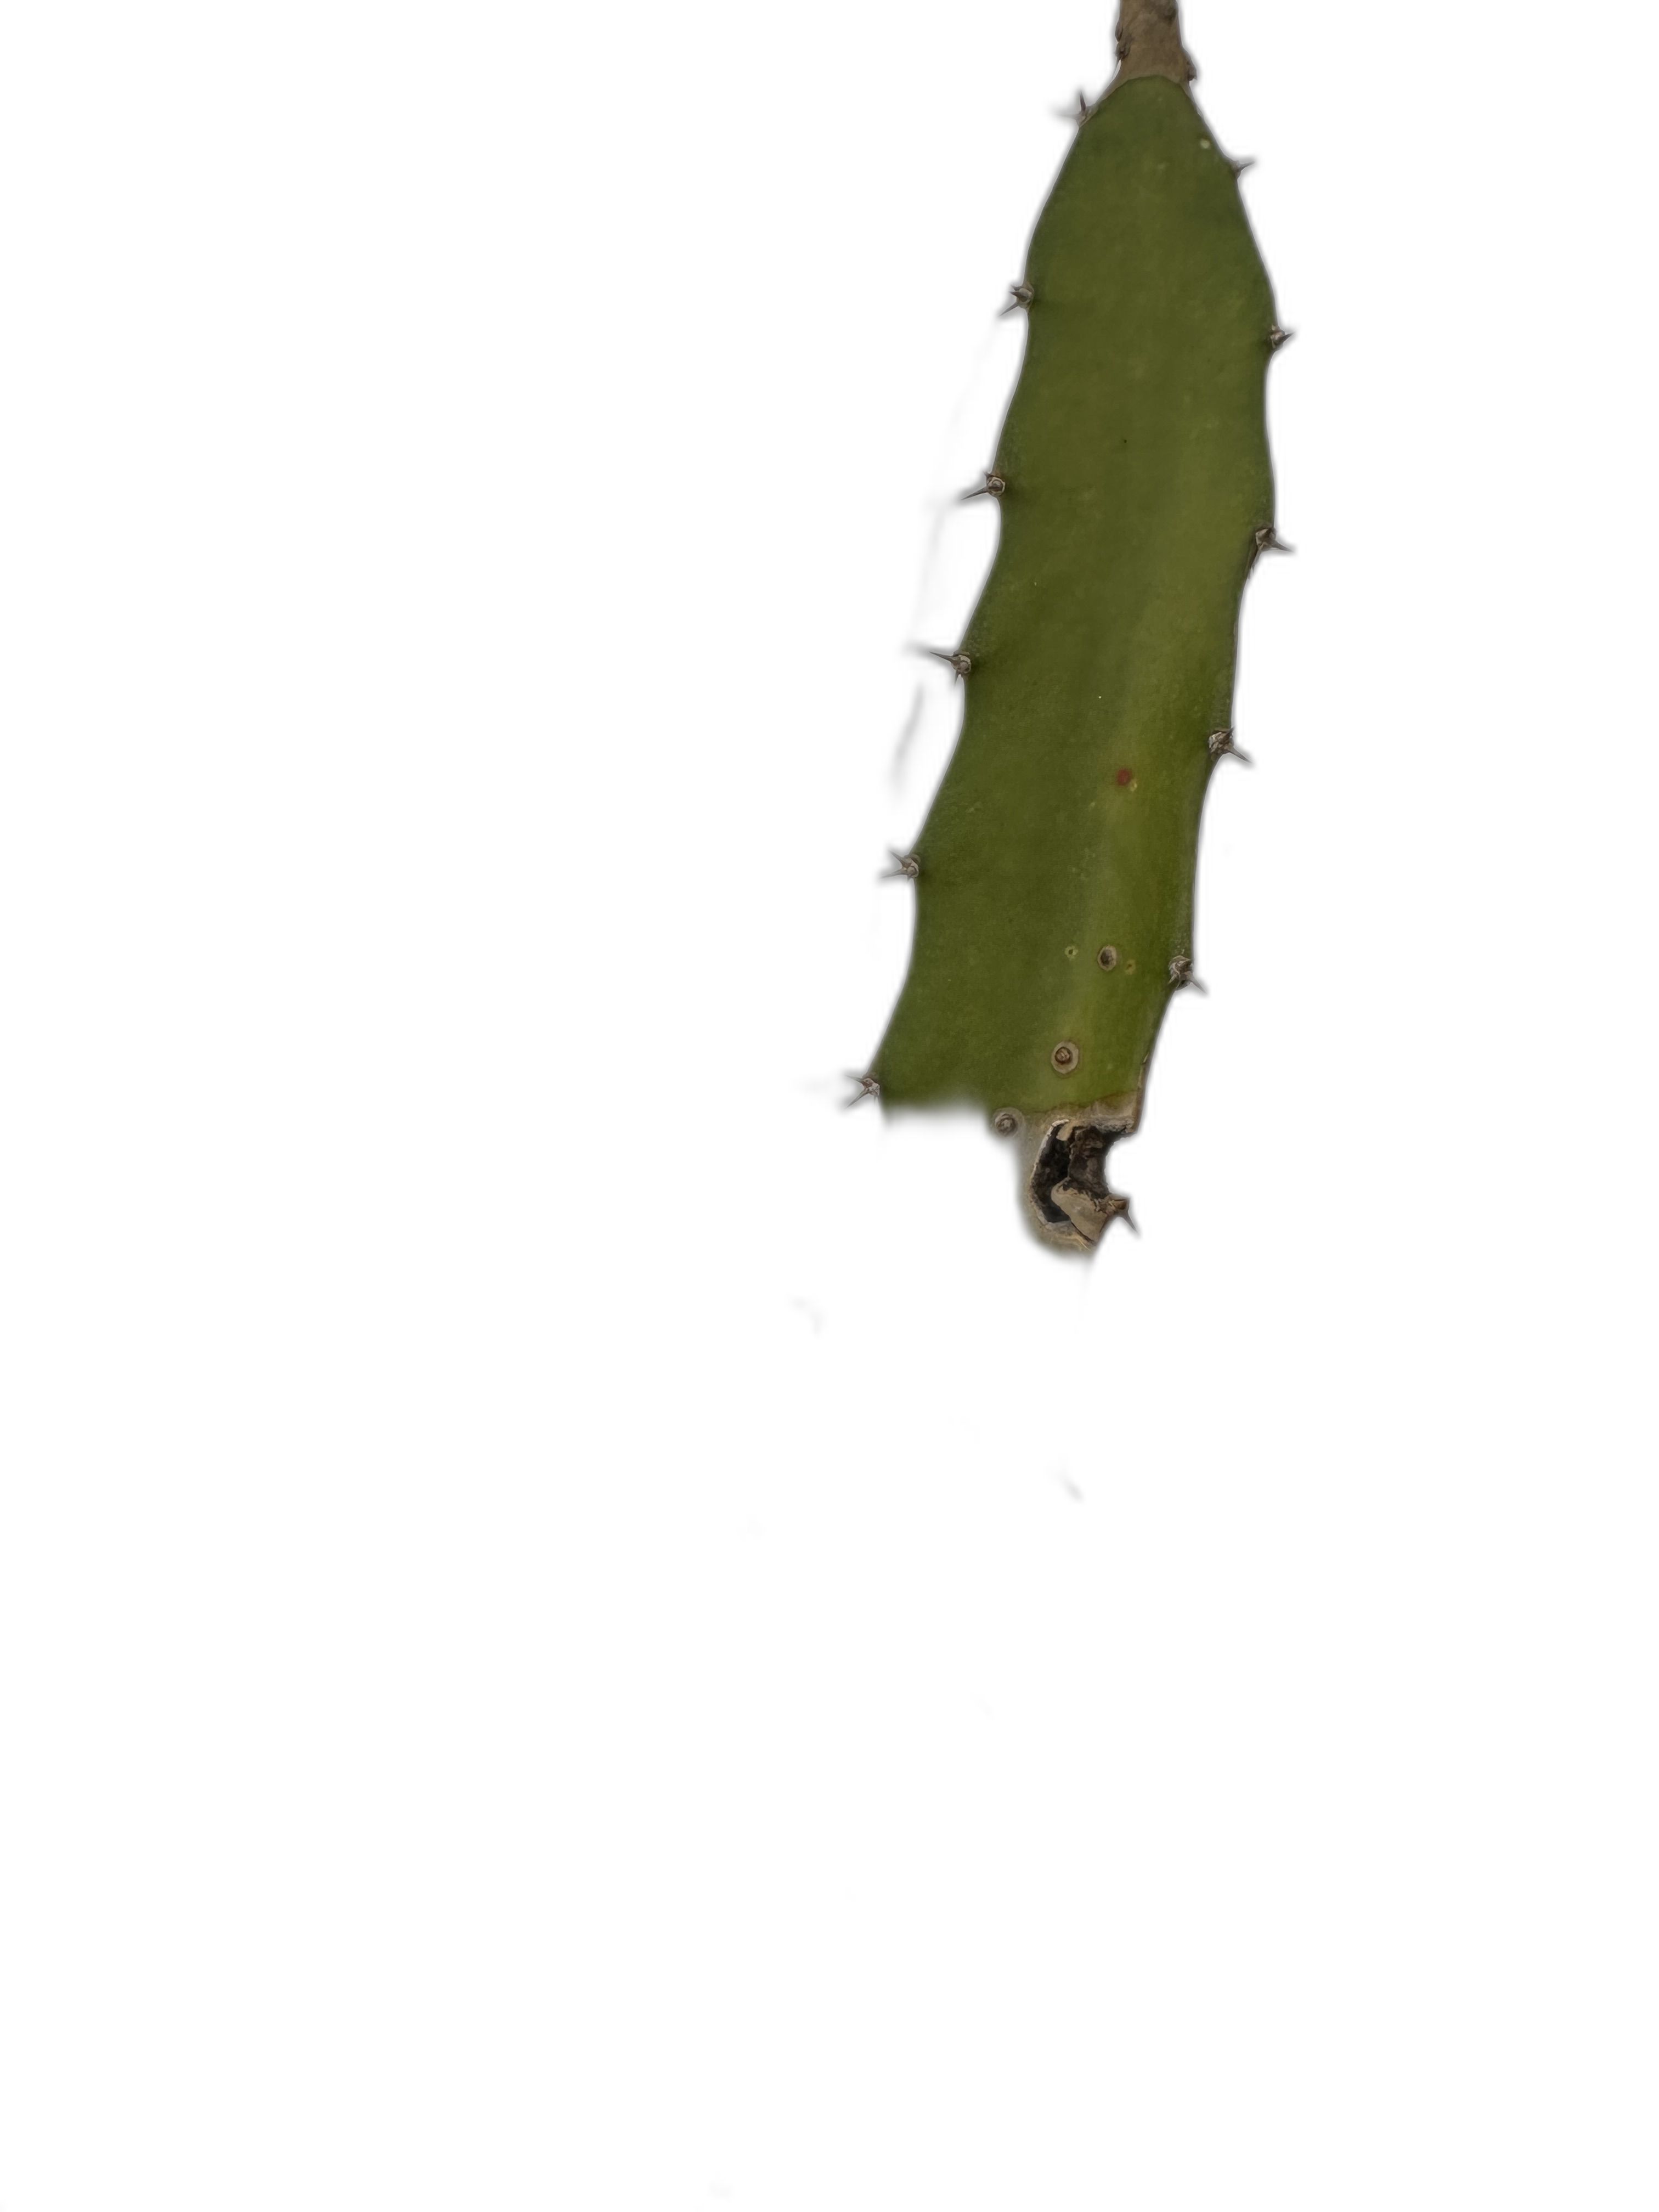
Label: Good leaf